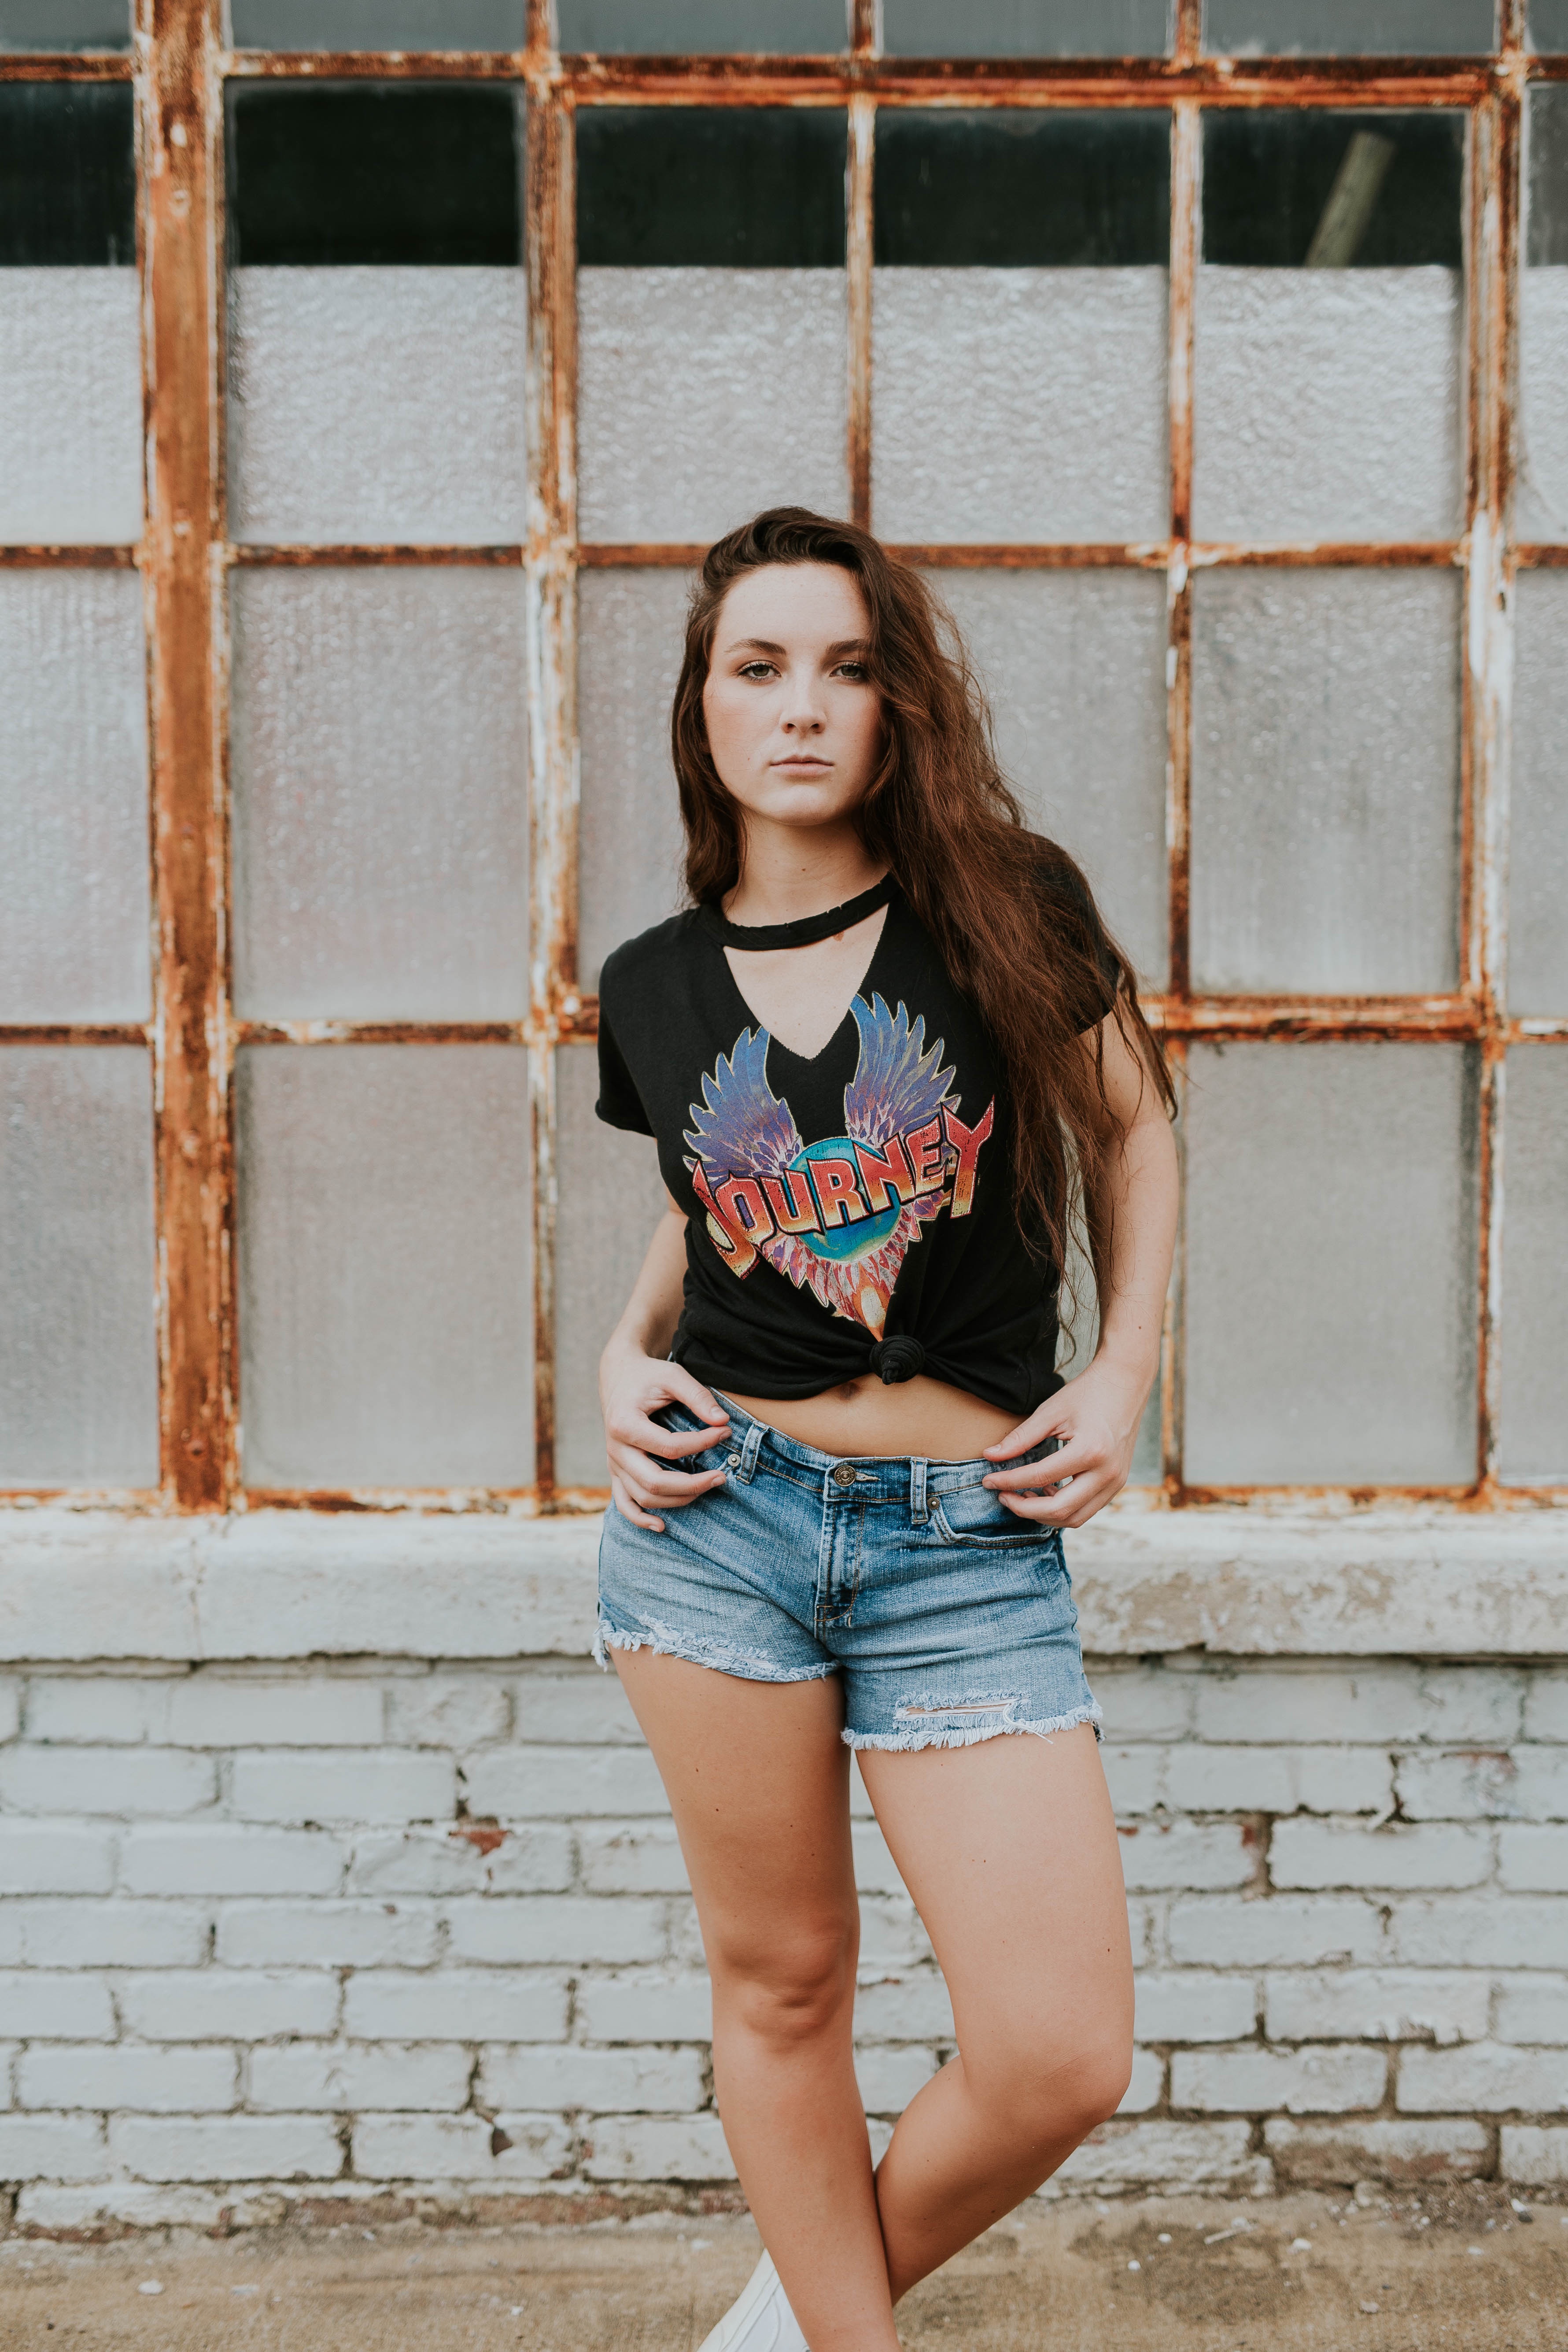
person, girl, woman, photography, leg, model, spring, fashion, blue, clothing, lady, human body, thigh, photograph, beauty, abdomen, photo shoot